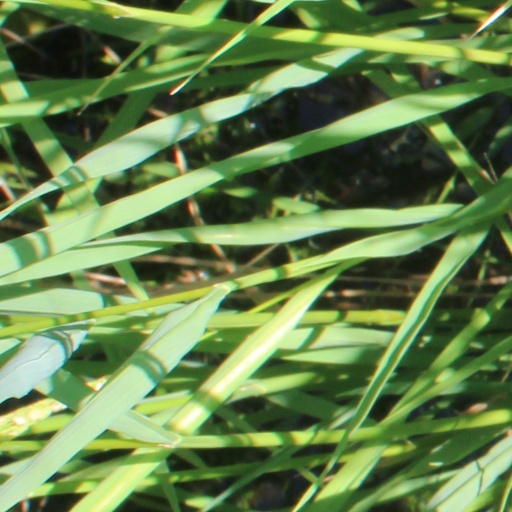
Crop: rice